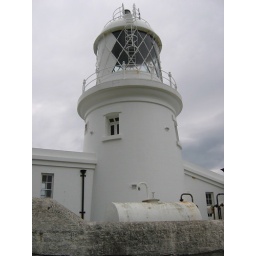
The lantern was withdrawn from use in 1991 and the lamp transferred to the roof of the former foghorn house.